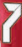
Number: 7